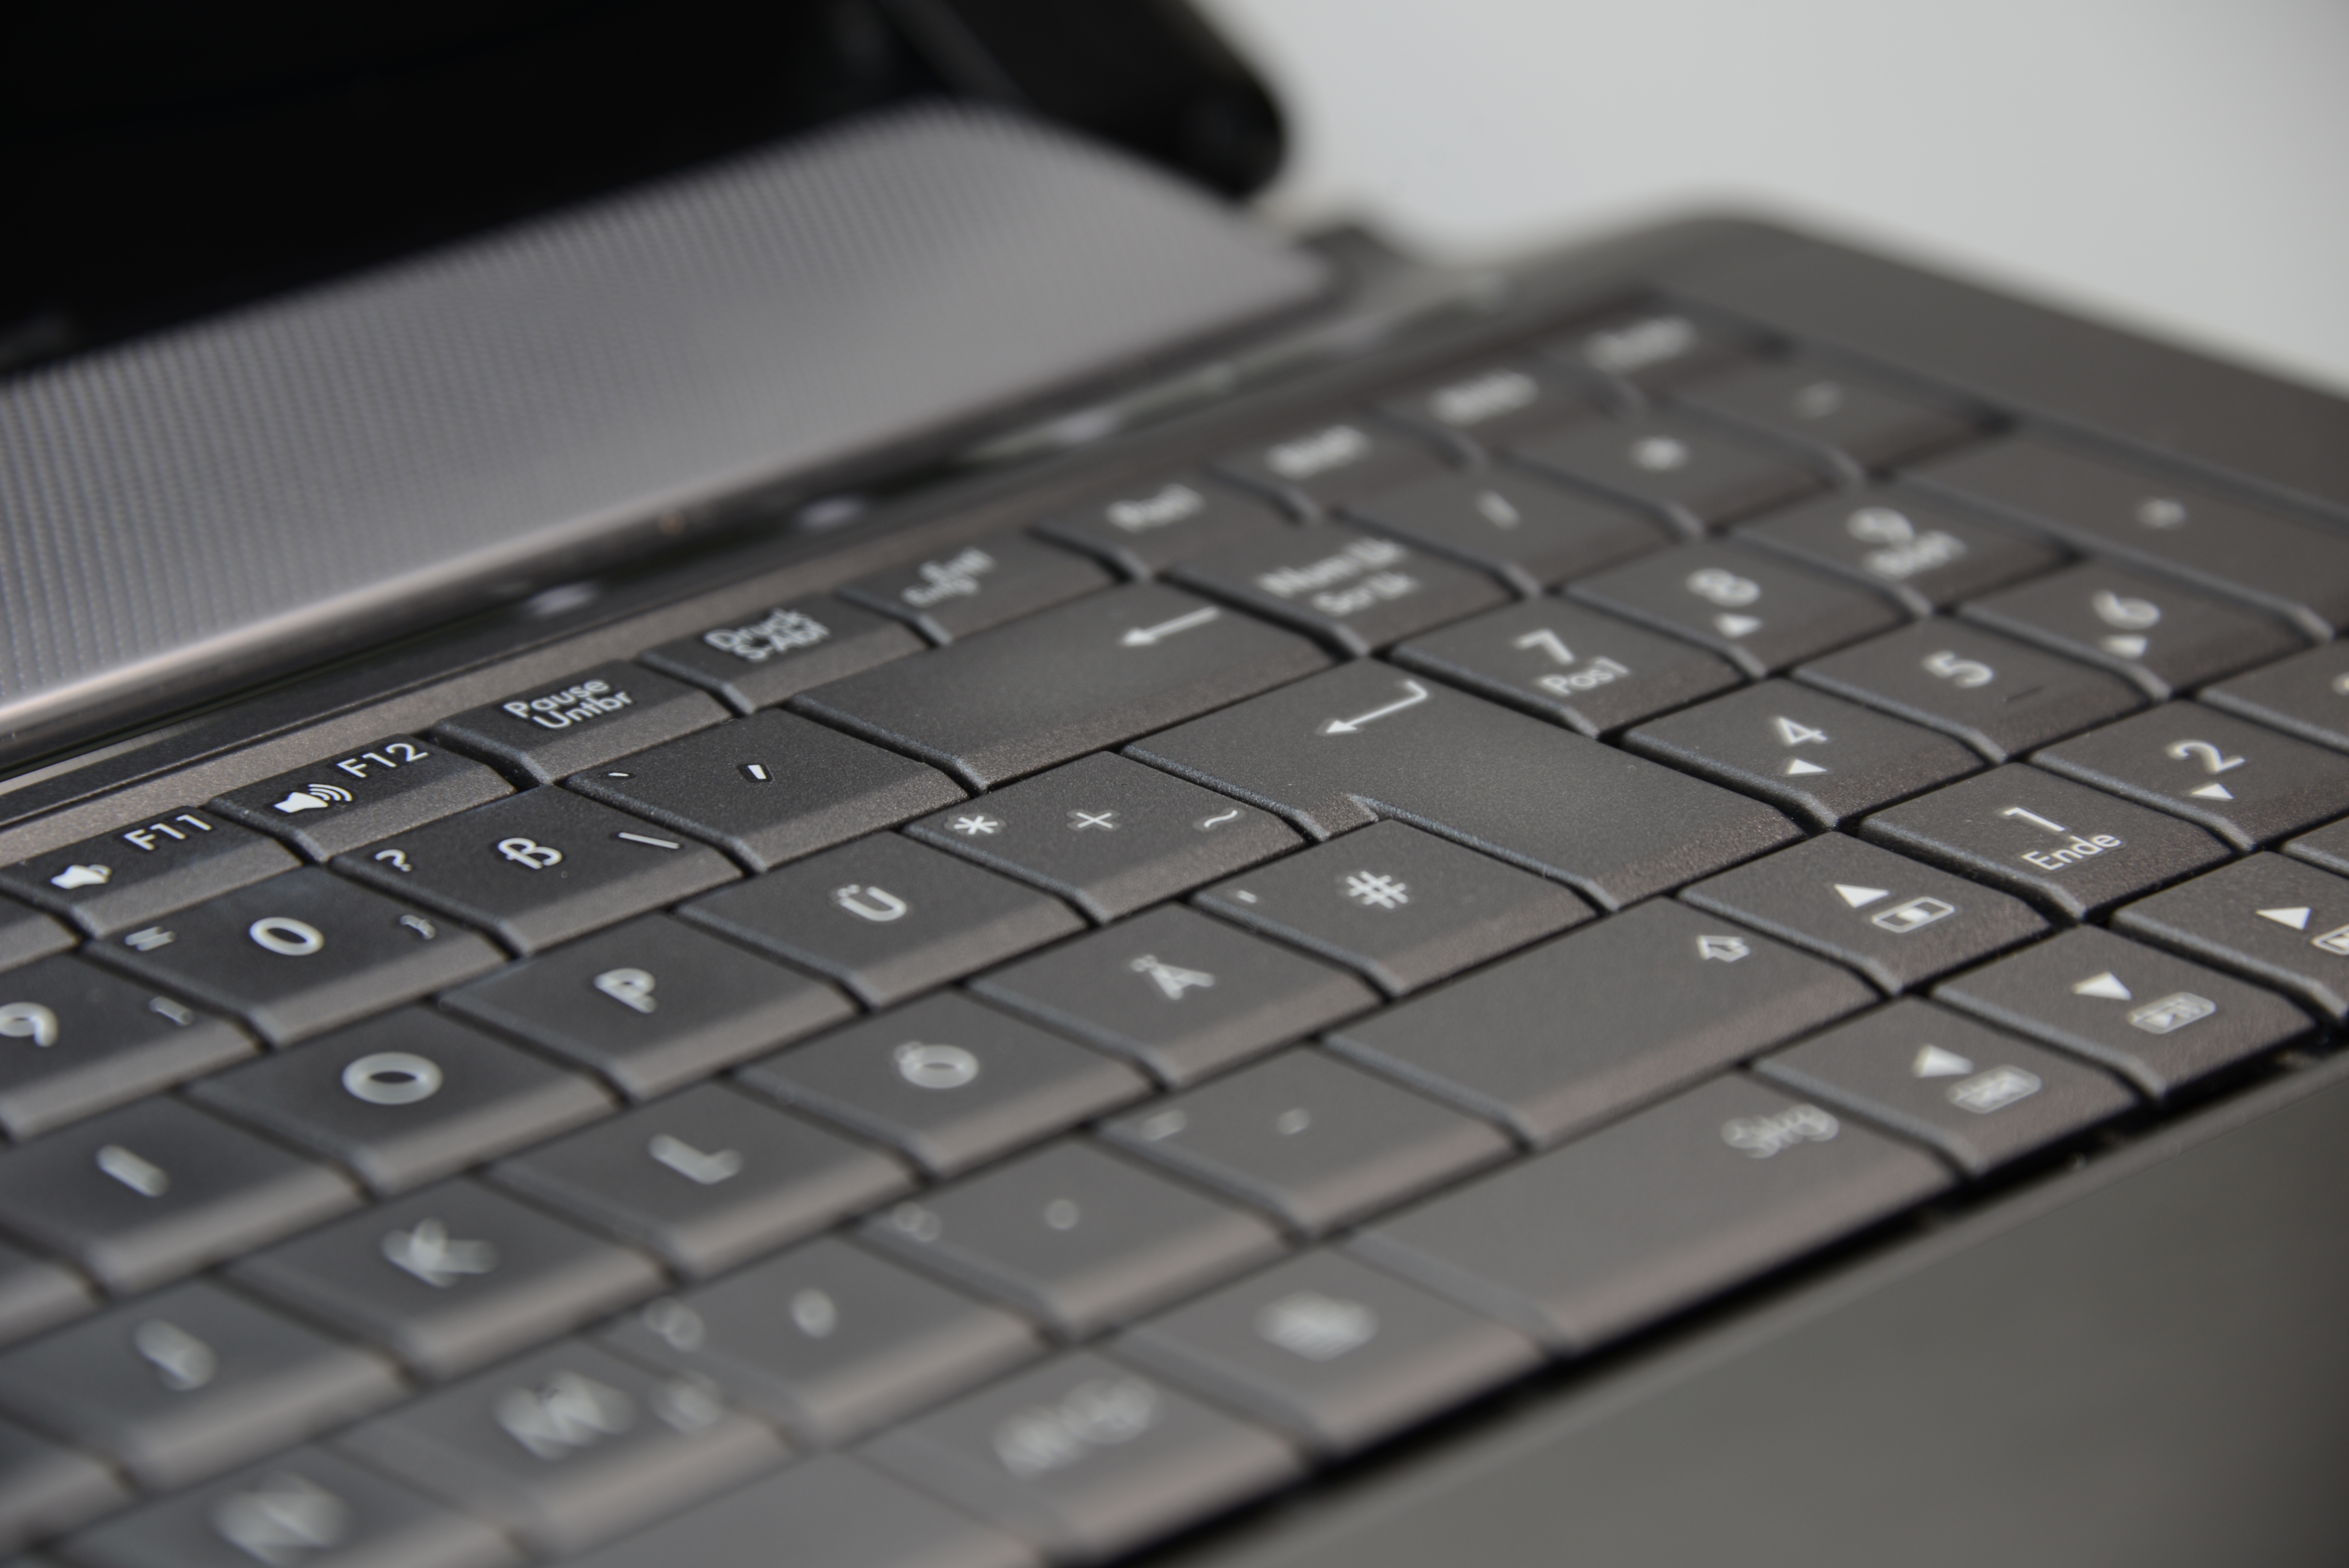
laptop, notebook, computer, keyboard, technology, monochrome, tap, keys, hardware, pc, input, multimedia, leave, calculator, datailaufnahme, computer keyboard, macro photo, netbook, personal computer, electronic device, computer hardware, musical keyboard, electronic keyboard, laptop replacement keyboard, space bar